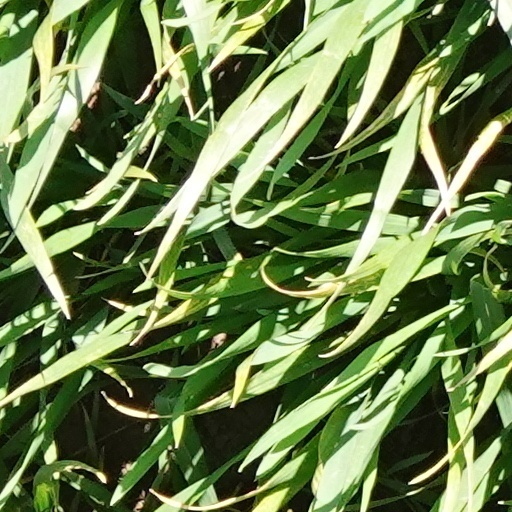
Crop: wheat